Edgar Ray Killen

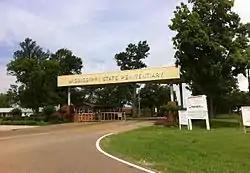
The entrance of Mississippi State Penitentiary, where Killen was incarcerated

Killen entered the Mississippi Department of Corrections system on June 27, 2005, to serve his sixty-year sentence. On August 12 he was released on a $600,000 appeal bond, having claimed he could not use his right hand (using his left hand to place his right hand on the Bible during swearing-in) and that he was permanently confined to his wheelchair. Judge Gordon said he was convinced Killen was neither a flight risk nor a danger to the community. On September 3, "The Clarion-Ledger" reported that a deputy sheriff saw Killen walking around "with no problem". At a hearing on September 9, several other deputies testified to seeing Killen driving in various locations. One deputy said Killen shook hands with him using his right hand. Gordon revoked the bond and ordered Killen back to prison, saying Killen had committed a fraud against the court.